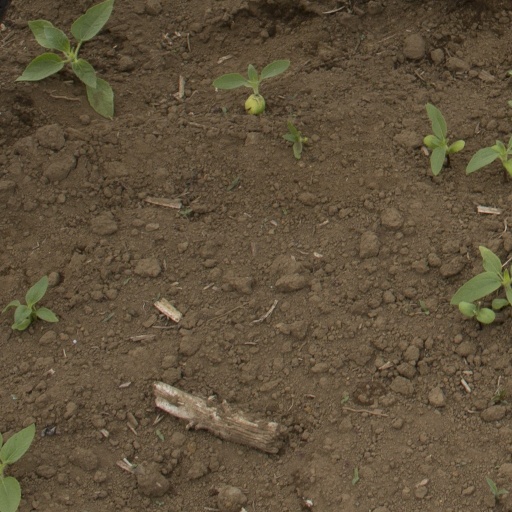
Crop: Jerusalem artichoke